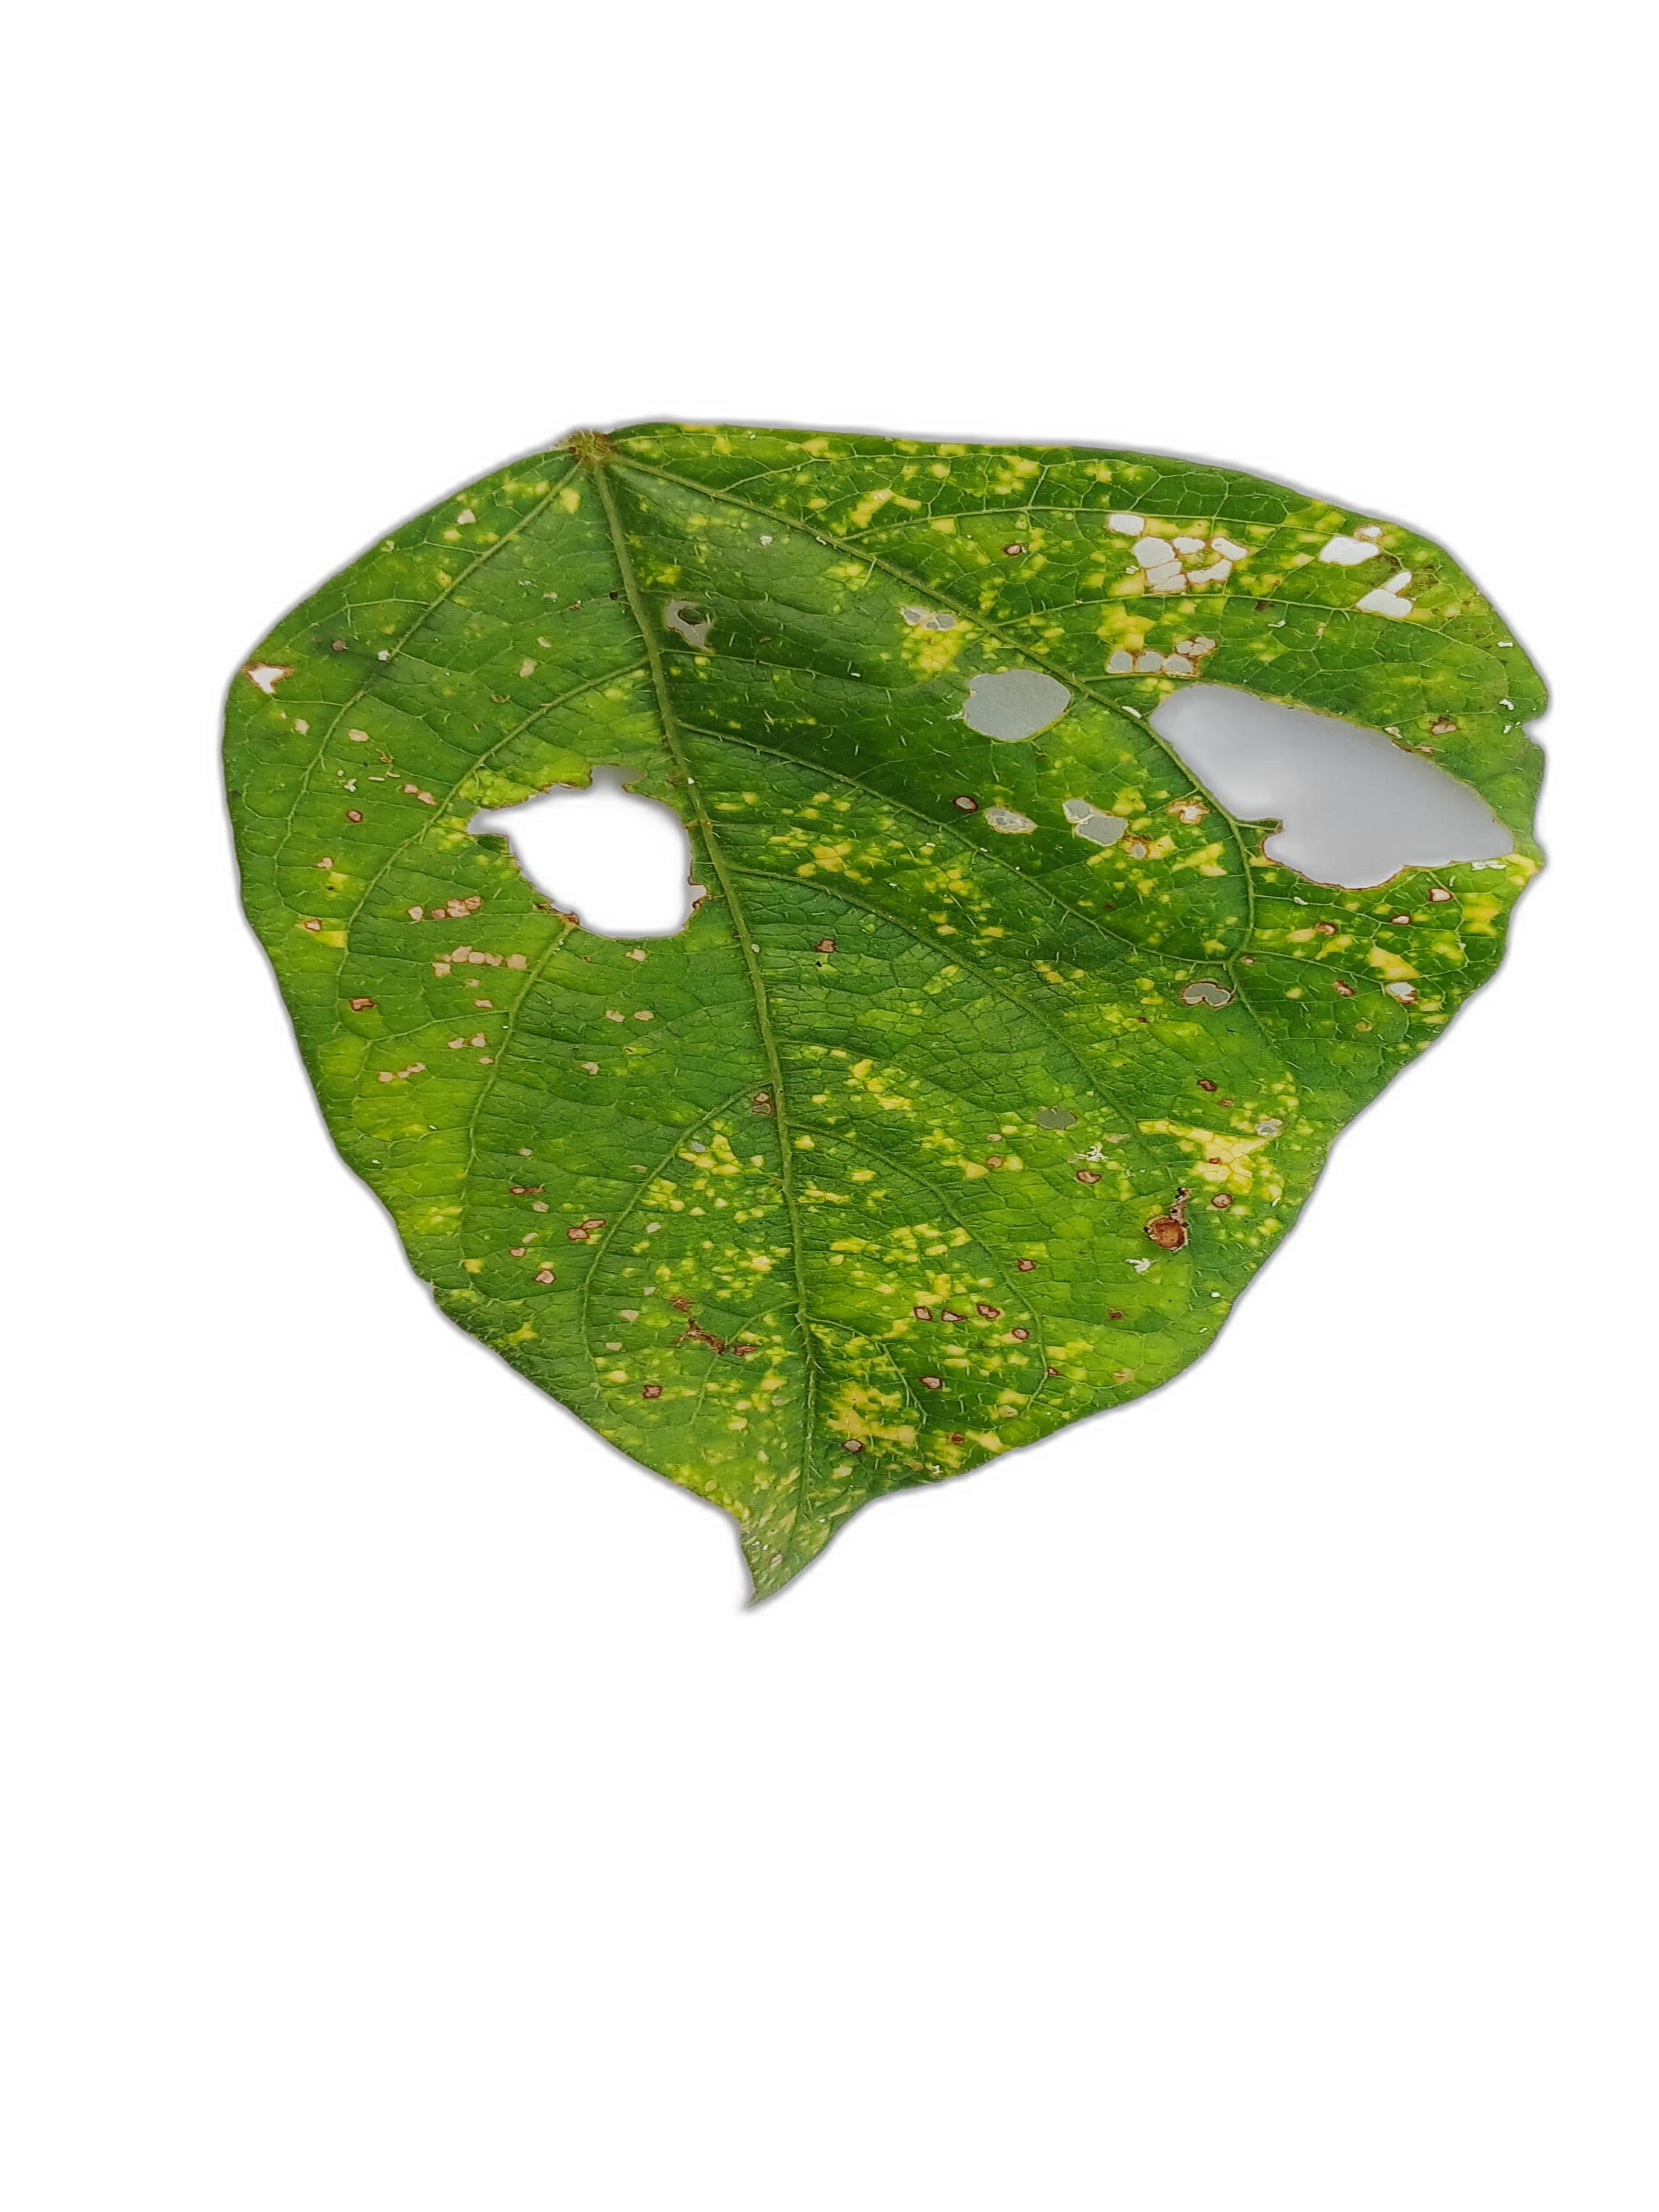
Label: Yellow Mosaic